Queen Charlton

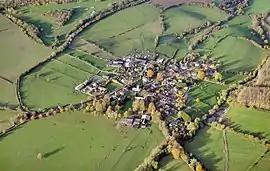
An aerial view of the village.

The Church of St Margaret dates from the 12th century. It has been designated by English Heritage as a Grade II* listed building. There is a late medieval cross on the village green.